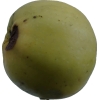
Label: Apple 13